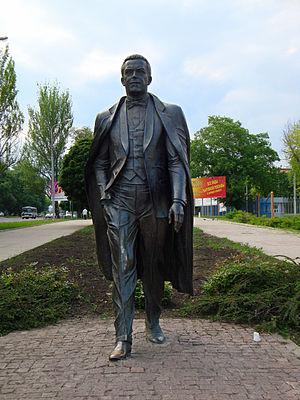
Yossif Davidovitch Kobzon, connu aussi dans les pays francophones et anglophones comme Joseph Kobzon, né le 11 septembre 1937 à Tchassov Yar près de Donetsk alors dans l'Union soviétique et mort le 30 août 2018 à Moscou, est un chanteur soviétique puis russe.